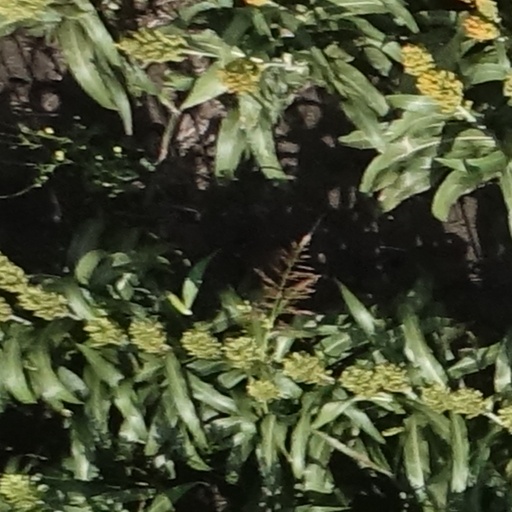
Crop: sorghum